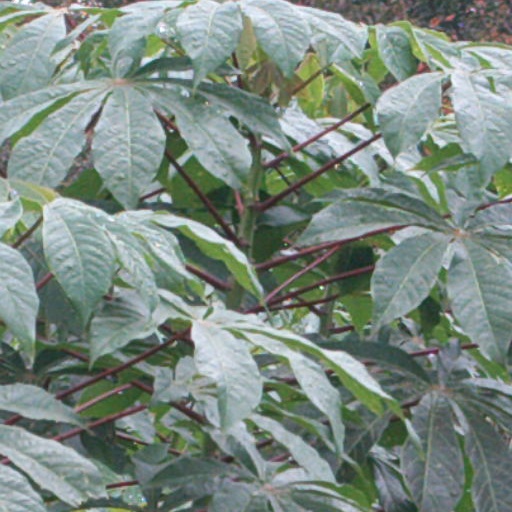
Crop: cassava